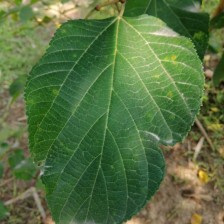
Variety: WhiteKing